Southern Cliff Buddhist Sculptures

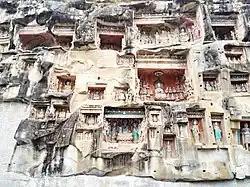
Southern Cliff sculptures

The Southern Cliff Buddhist Sculptures, also known as Nankan Grottoes, is a tourist attraction in Bazhong, Sichuan, China. The site is known for its 179 carved grottos which house almost 2,700 painted Buddhist statues. It is located south of Bazhong city proper, and is part of the greater Nankan Mountain Scenic Area.